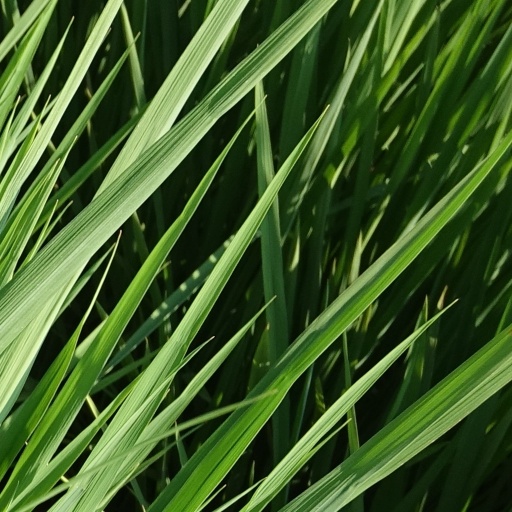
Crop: rice